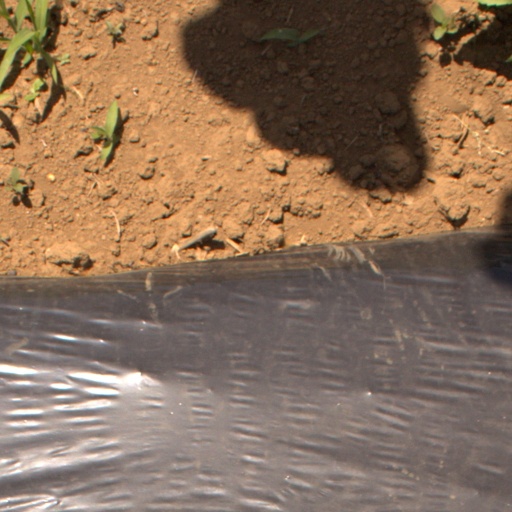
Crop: Jerusalem artichoke